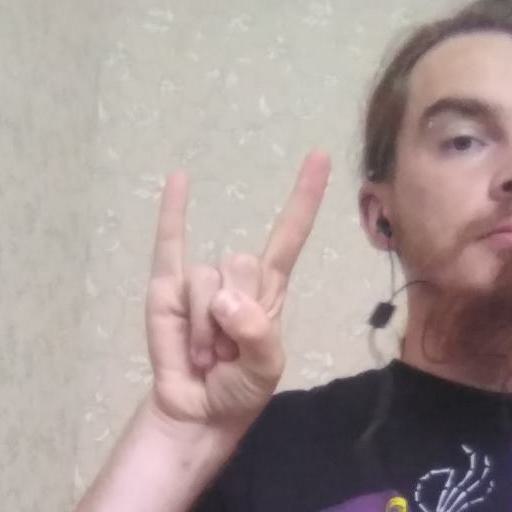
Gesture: rock